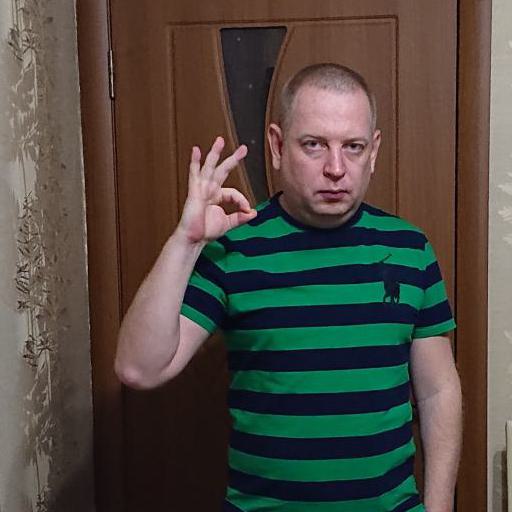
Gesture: ok